Thomas Verny

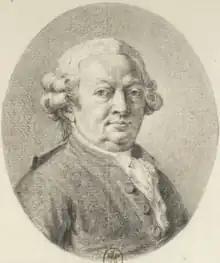

Thomas Verny (born 1726; died 16 July 1808 in Clermont-l'Hérault) was a French lawyer, who had a political career at the start of the Revolution.